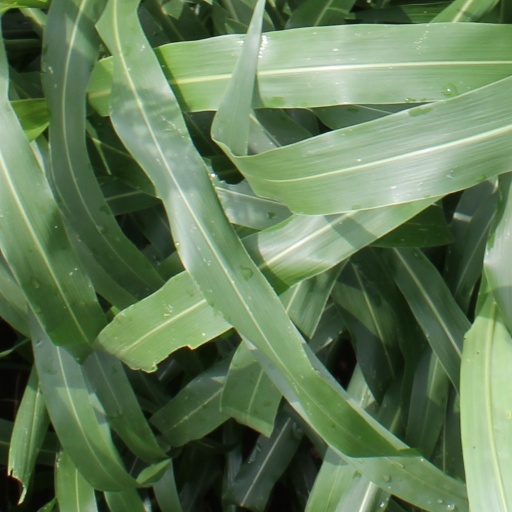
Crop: sorghum